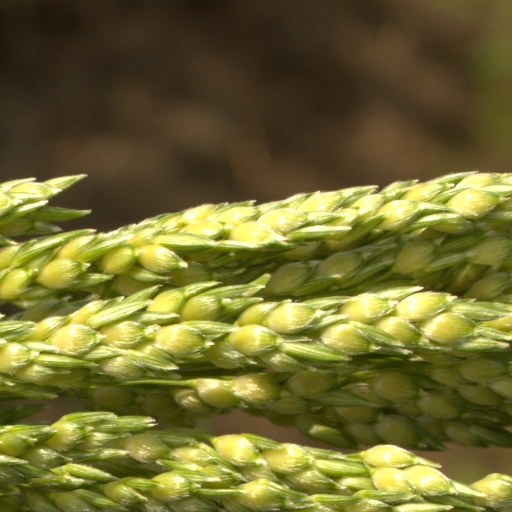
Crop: sorghum